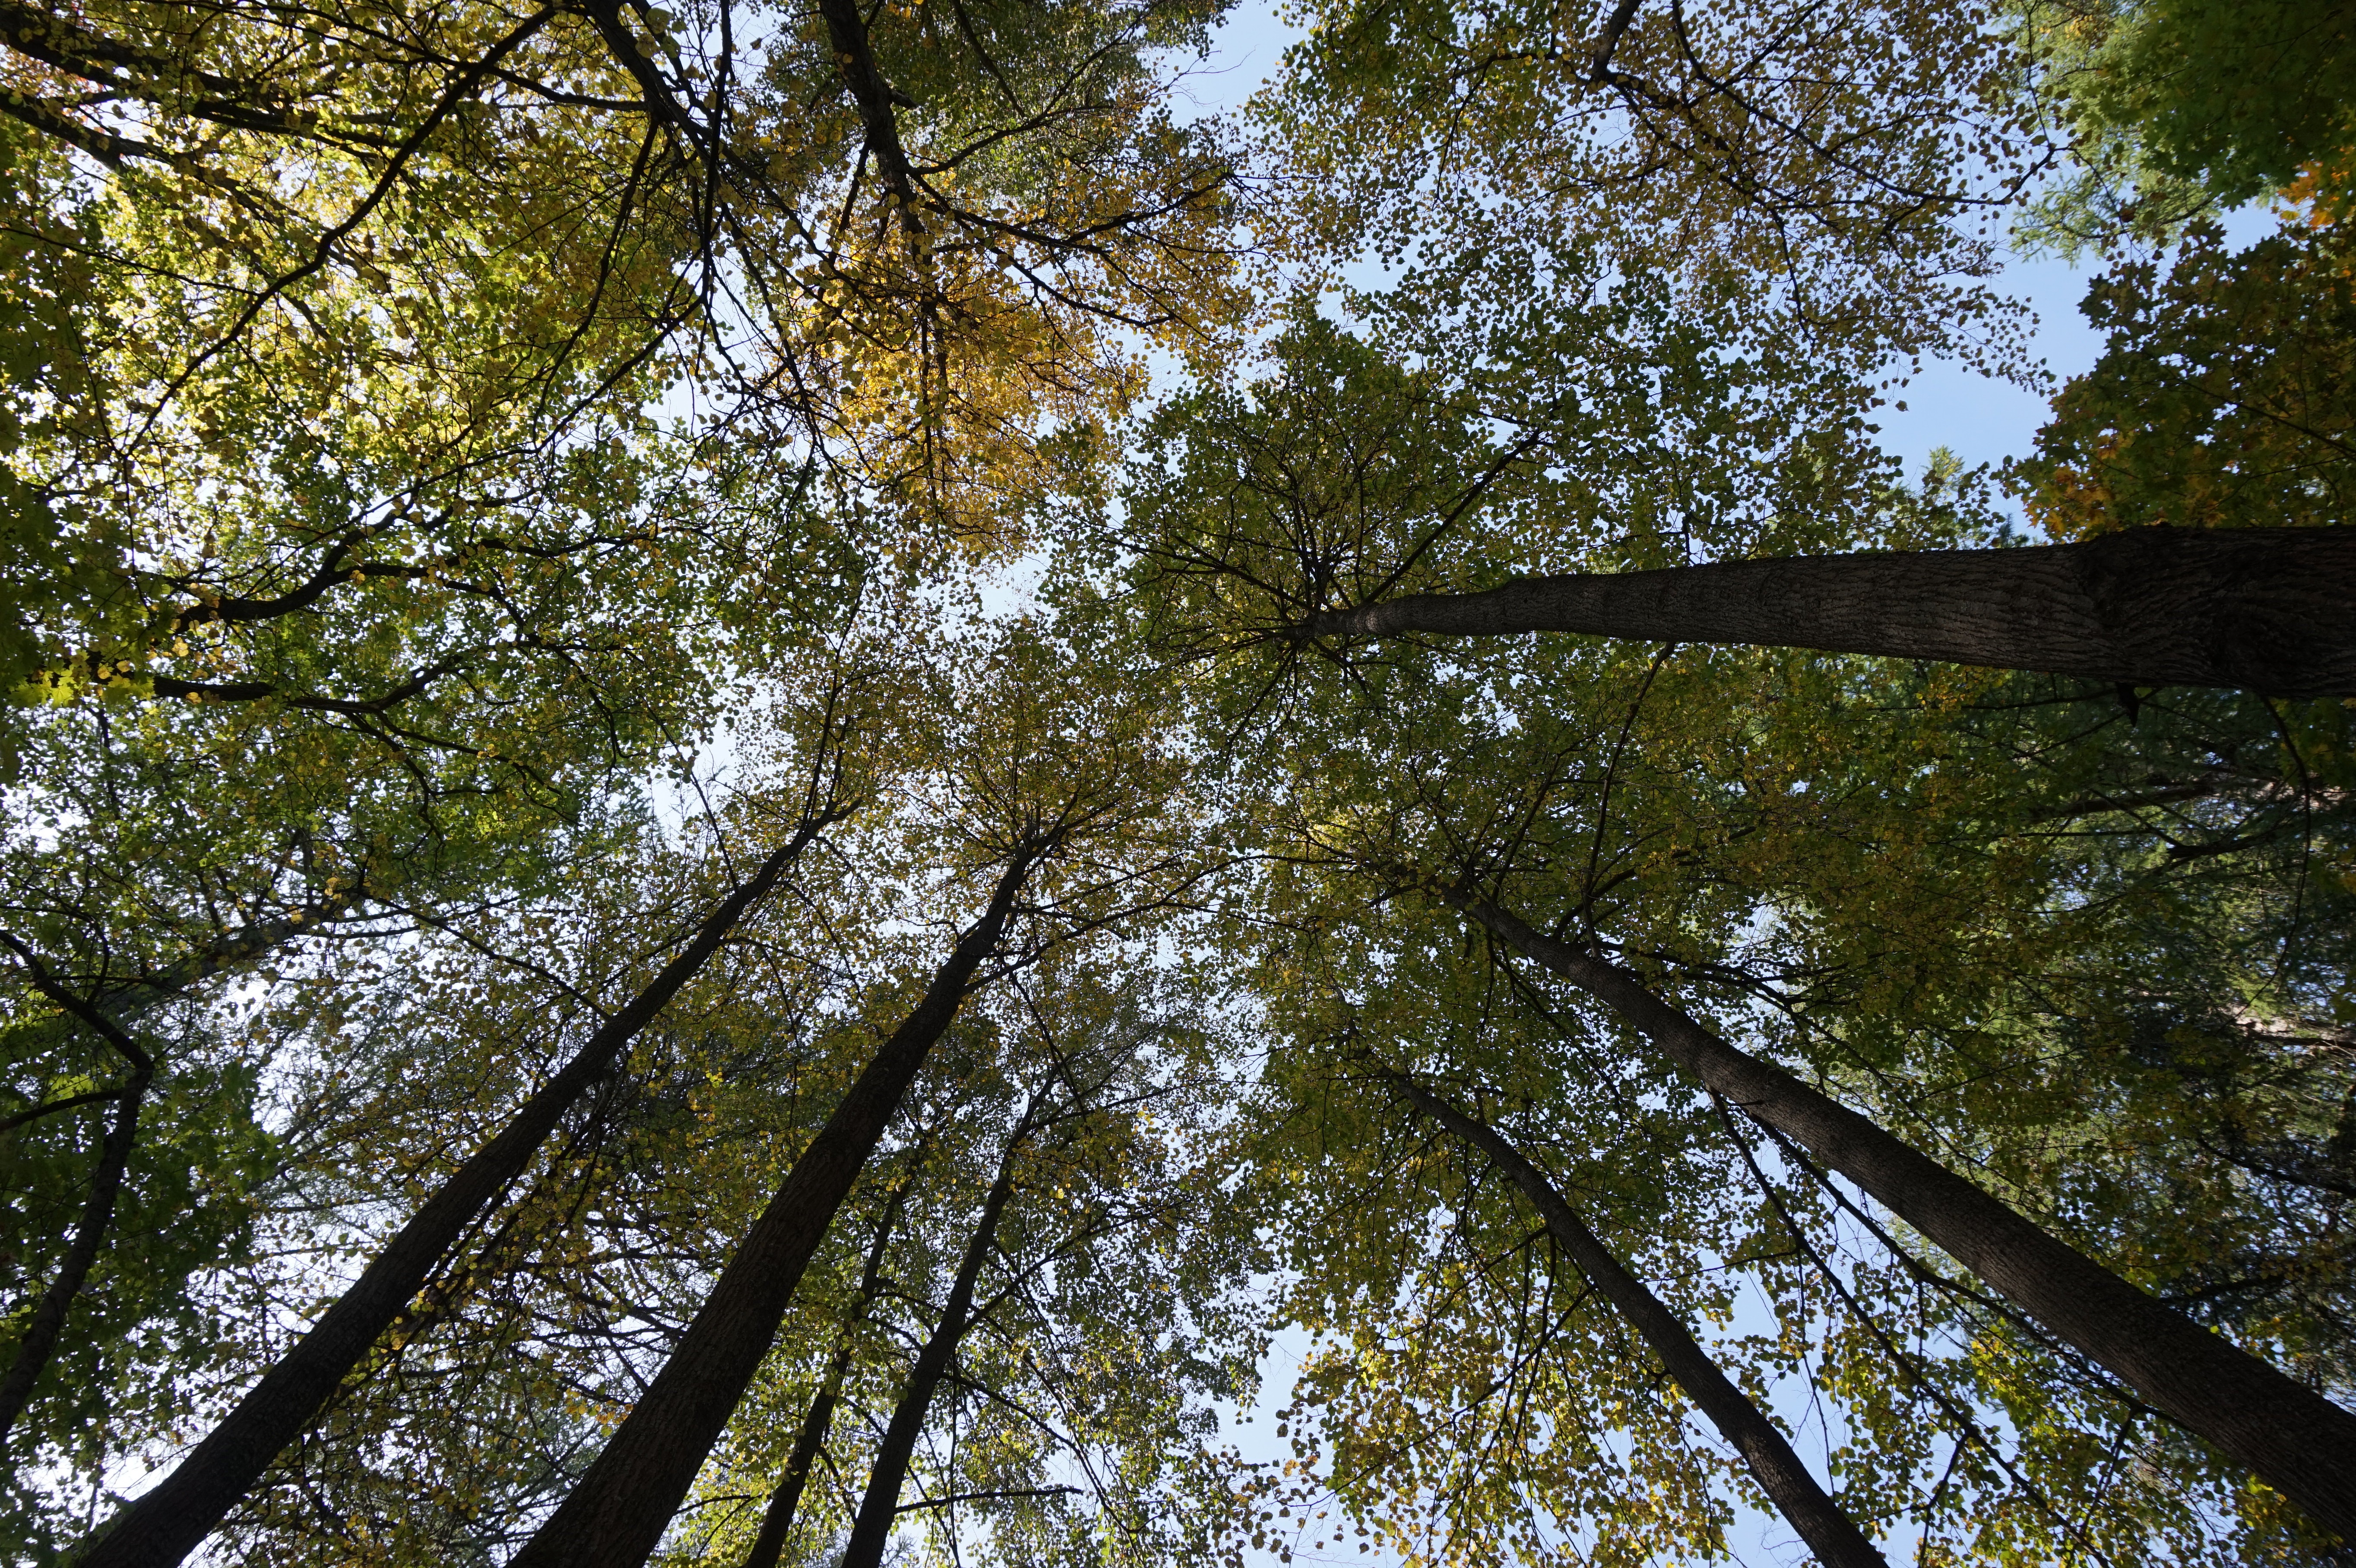
tree, nature, forest, branch, plant, sunlight, leaf, flower, summer, pine, autumn, botany, season, trees, spruce, needles, deciduous, grove, russia, woodland, habitat, ecosystem, natural environment, woody plant, land plant